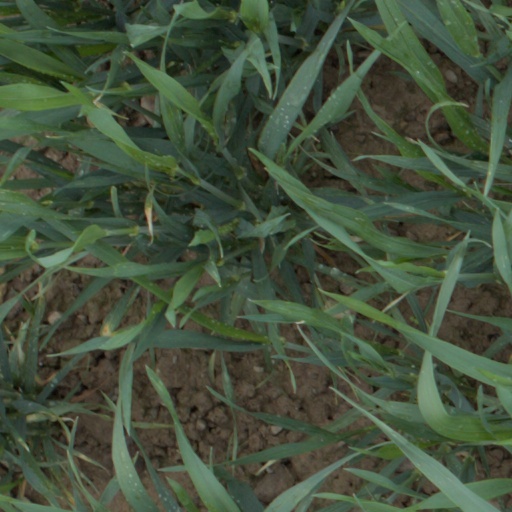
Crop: wheat